Wyndcliffe Court

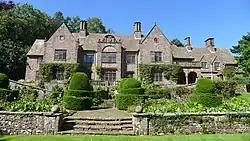
"a good and unaltered Jacobean style house"

Wyndcliffe Court, north of the village of St. Arvans, Monmouthshire, Wales, is a Grade II* listed country house and gardens in the Arts and Crafts style, completed in 1922. The client was Charles Leigh Clay and the architect Eric Francis. The gardens were designed by Henry Avray Tipping and are included on the Cadw/ICOMOS Register of Parks and Gardens of Special Historic Interest in Wales.